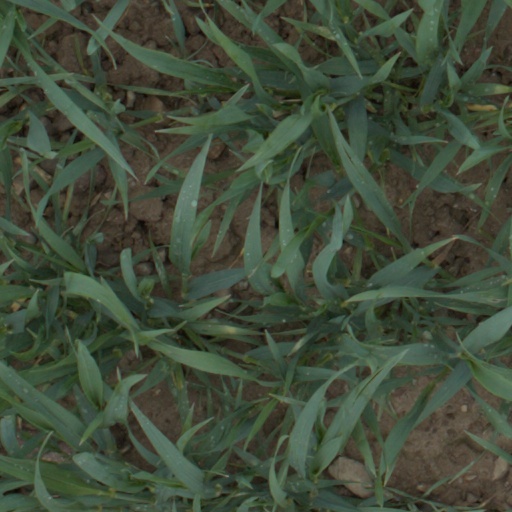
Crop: wheat